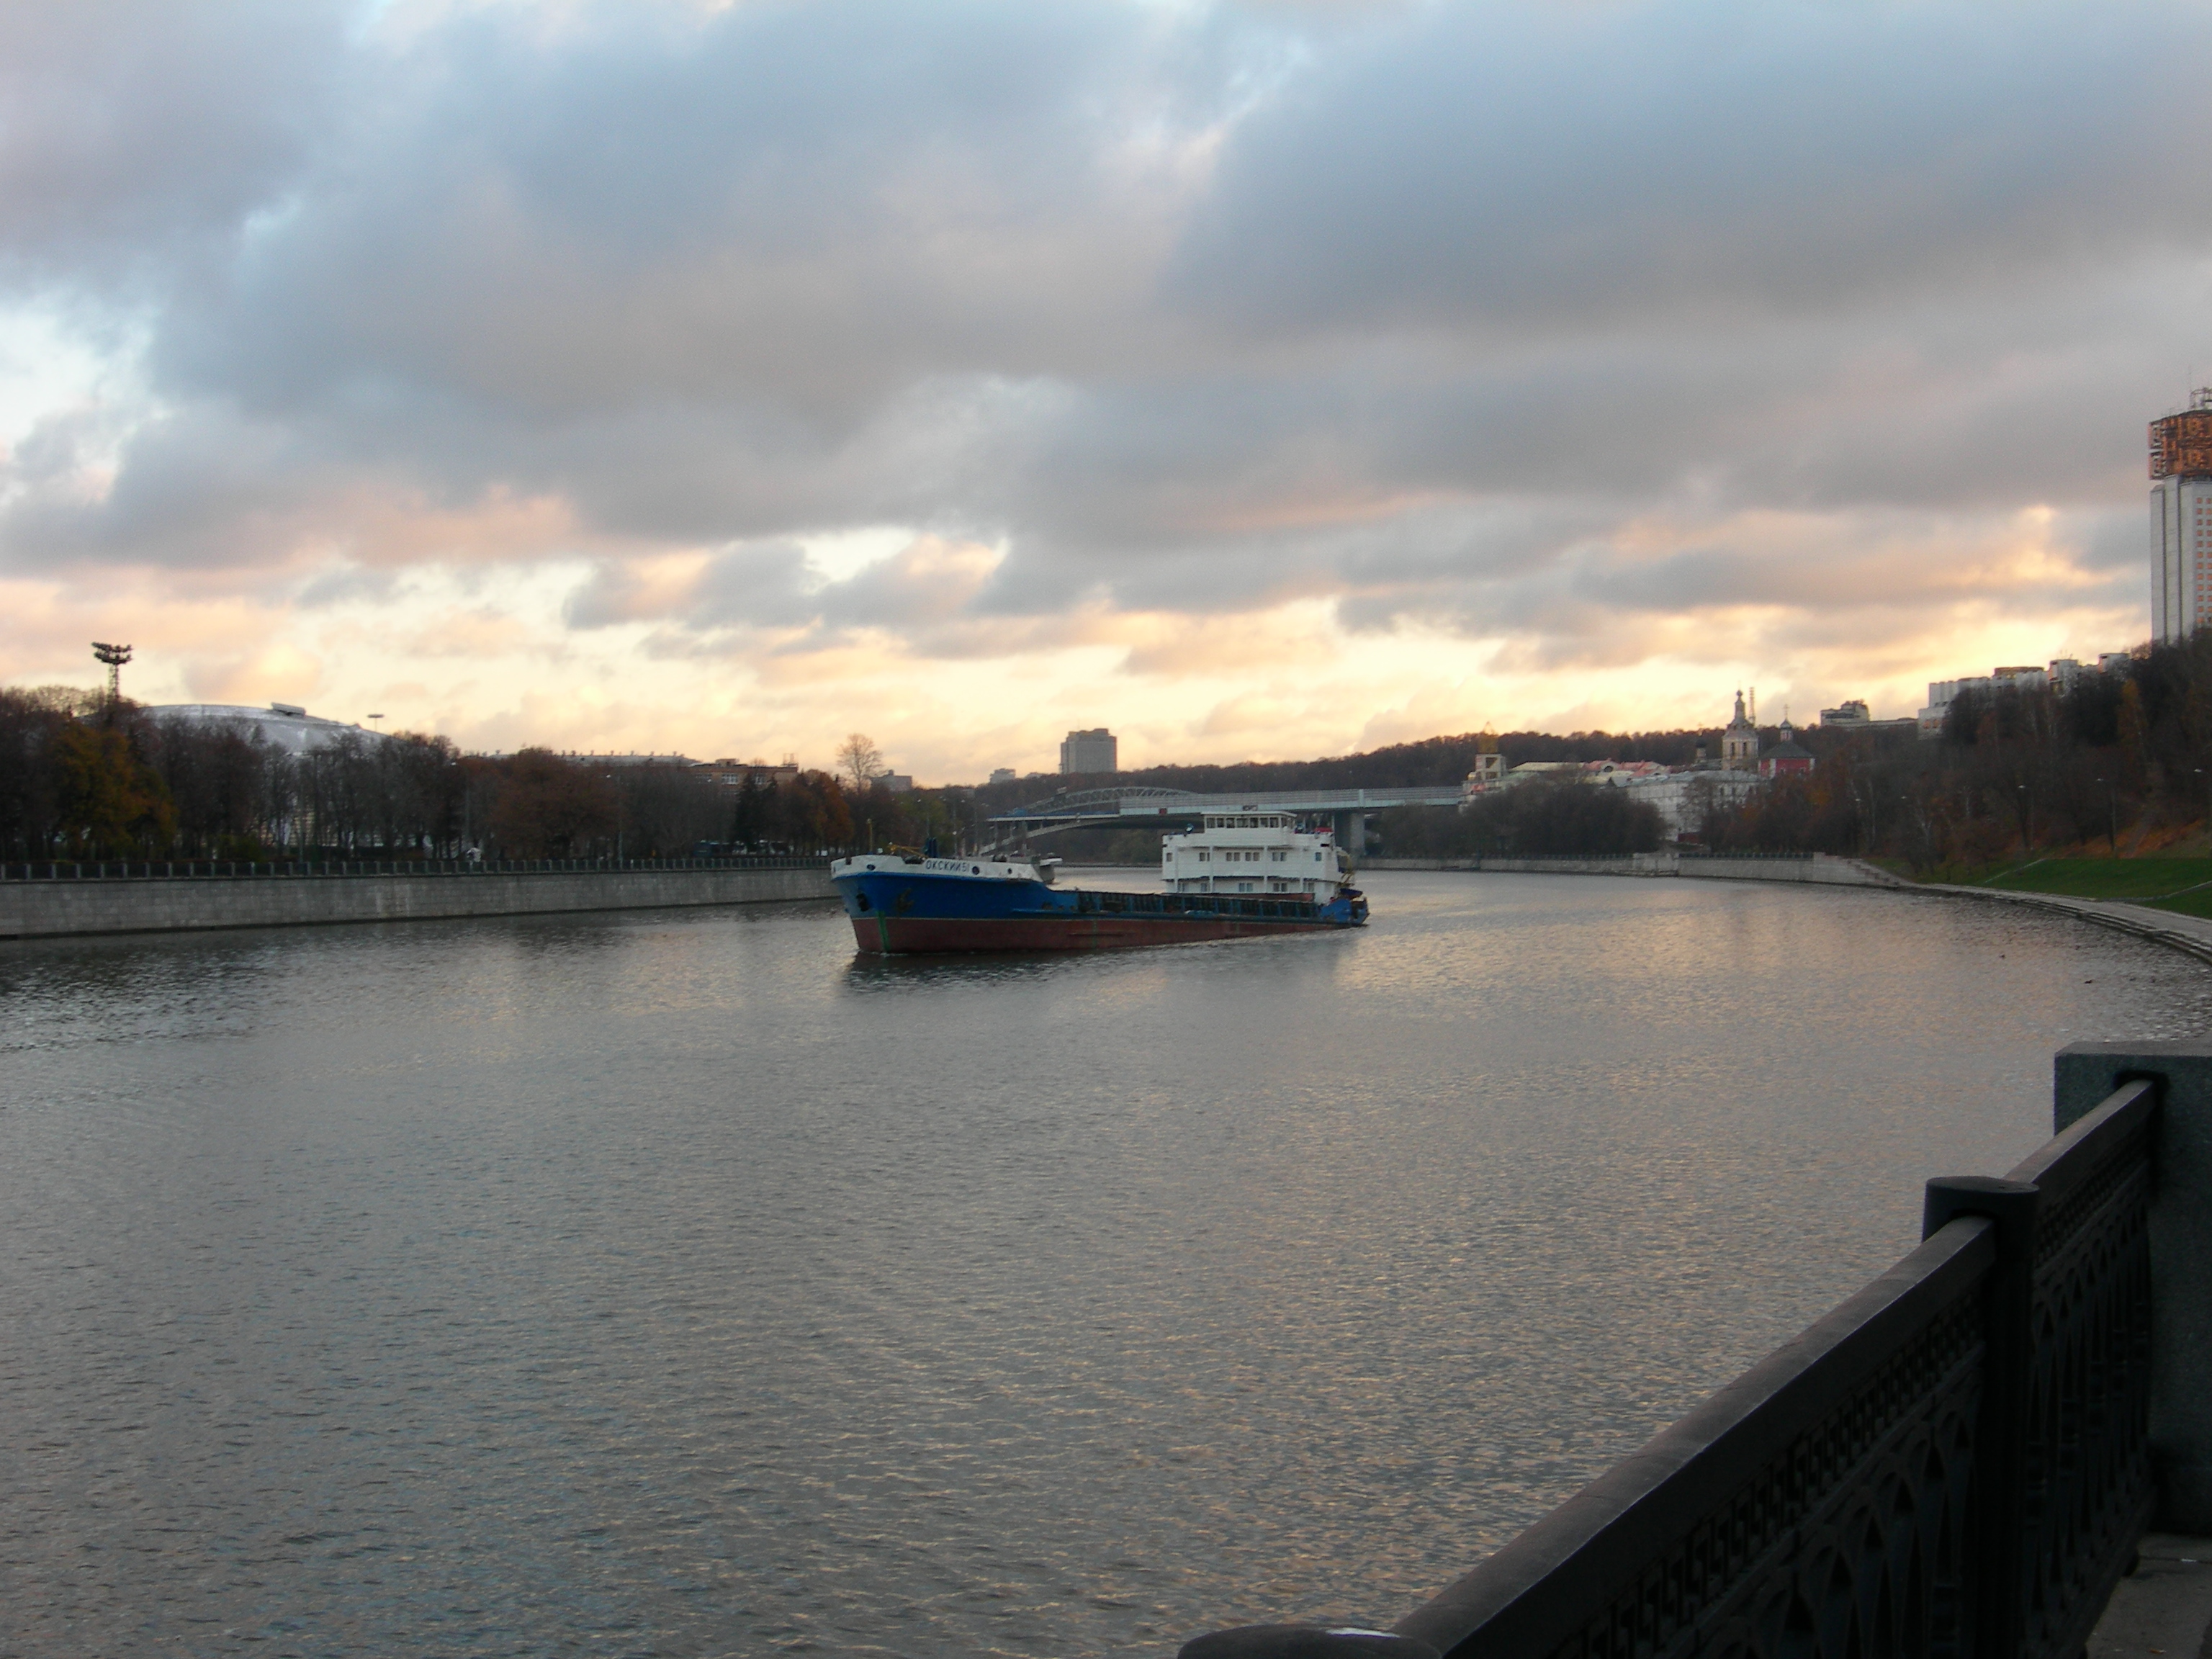
sea, water, dock, boat, morning, city, river, canal, ship, cityscape, dusk, evening, reflection, vehicle, bay, harbor, reservoir, nikon, waterway, body of water, ferry, ships, moscow, channel, russia, cityscapes